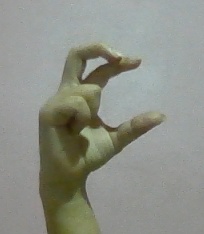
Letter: thal